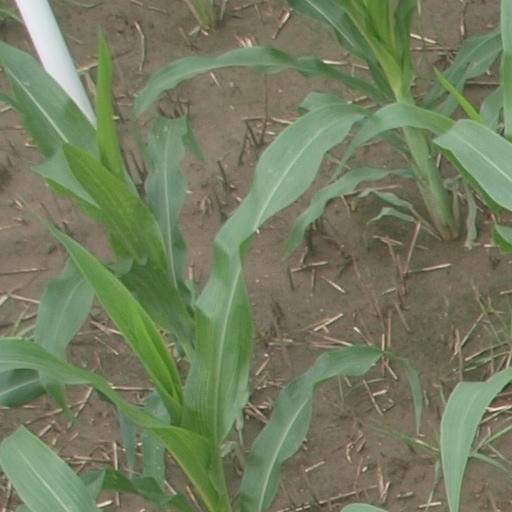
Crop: maize; corn